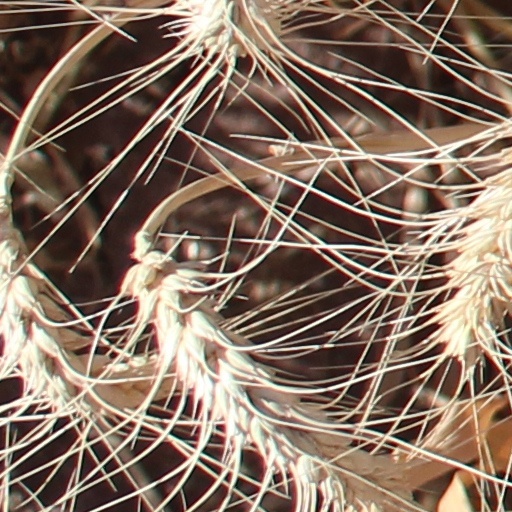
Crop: wheat